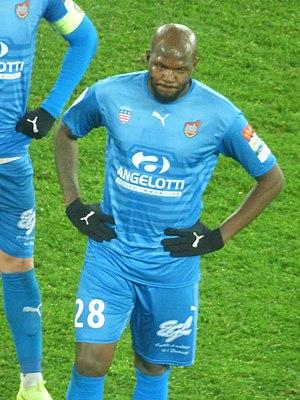
Julien Cétout pendant le match RC Lens / AS Béziers, comptant pour la 23ème journée du championnat de France de football de Ligue 2 2018-2019, le 4 février 2019, au Stade Bollaert-Delelis.
Julien Cétout, né le 2 janvier 1988 à Chartres, est un footballeur français évoluant au poste d'arrière droit et de milieu défensif à l'AS Béziers.